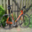
Label: bicycle